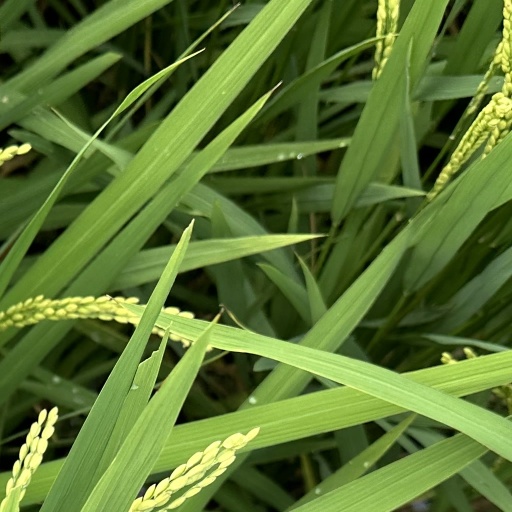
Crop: rice